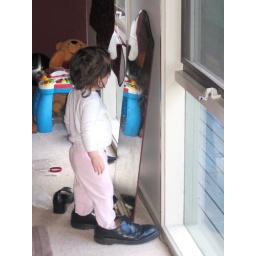
Isabelle loves to wear our shoes and look at herself in the mirror